East of Havana

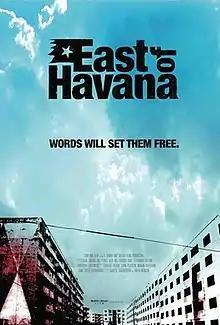
Film poster

East of Havana is a 2006 documentary film co-produced by South African actress Charlize Theron. The film features three young Cuban rappers: Soandry, Magyori, and Mikki and centers on their experiences in the Cuban underground hip hop scene.